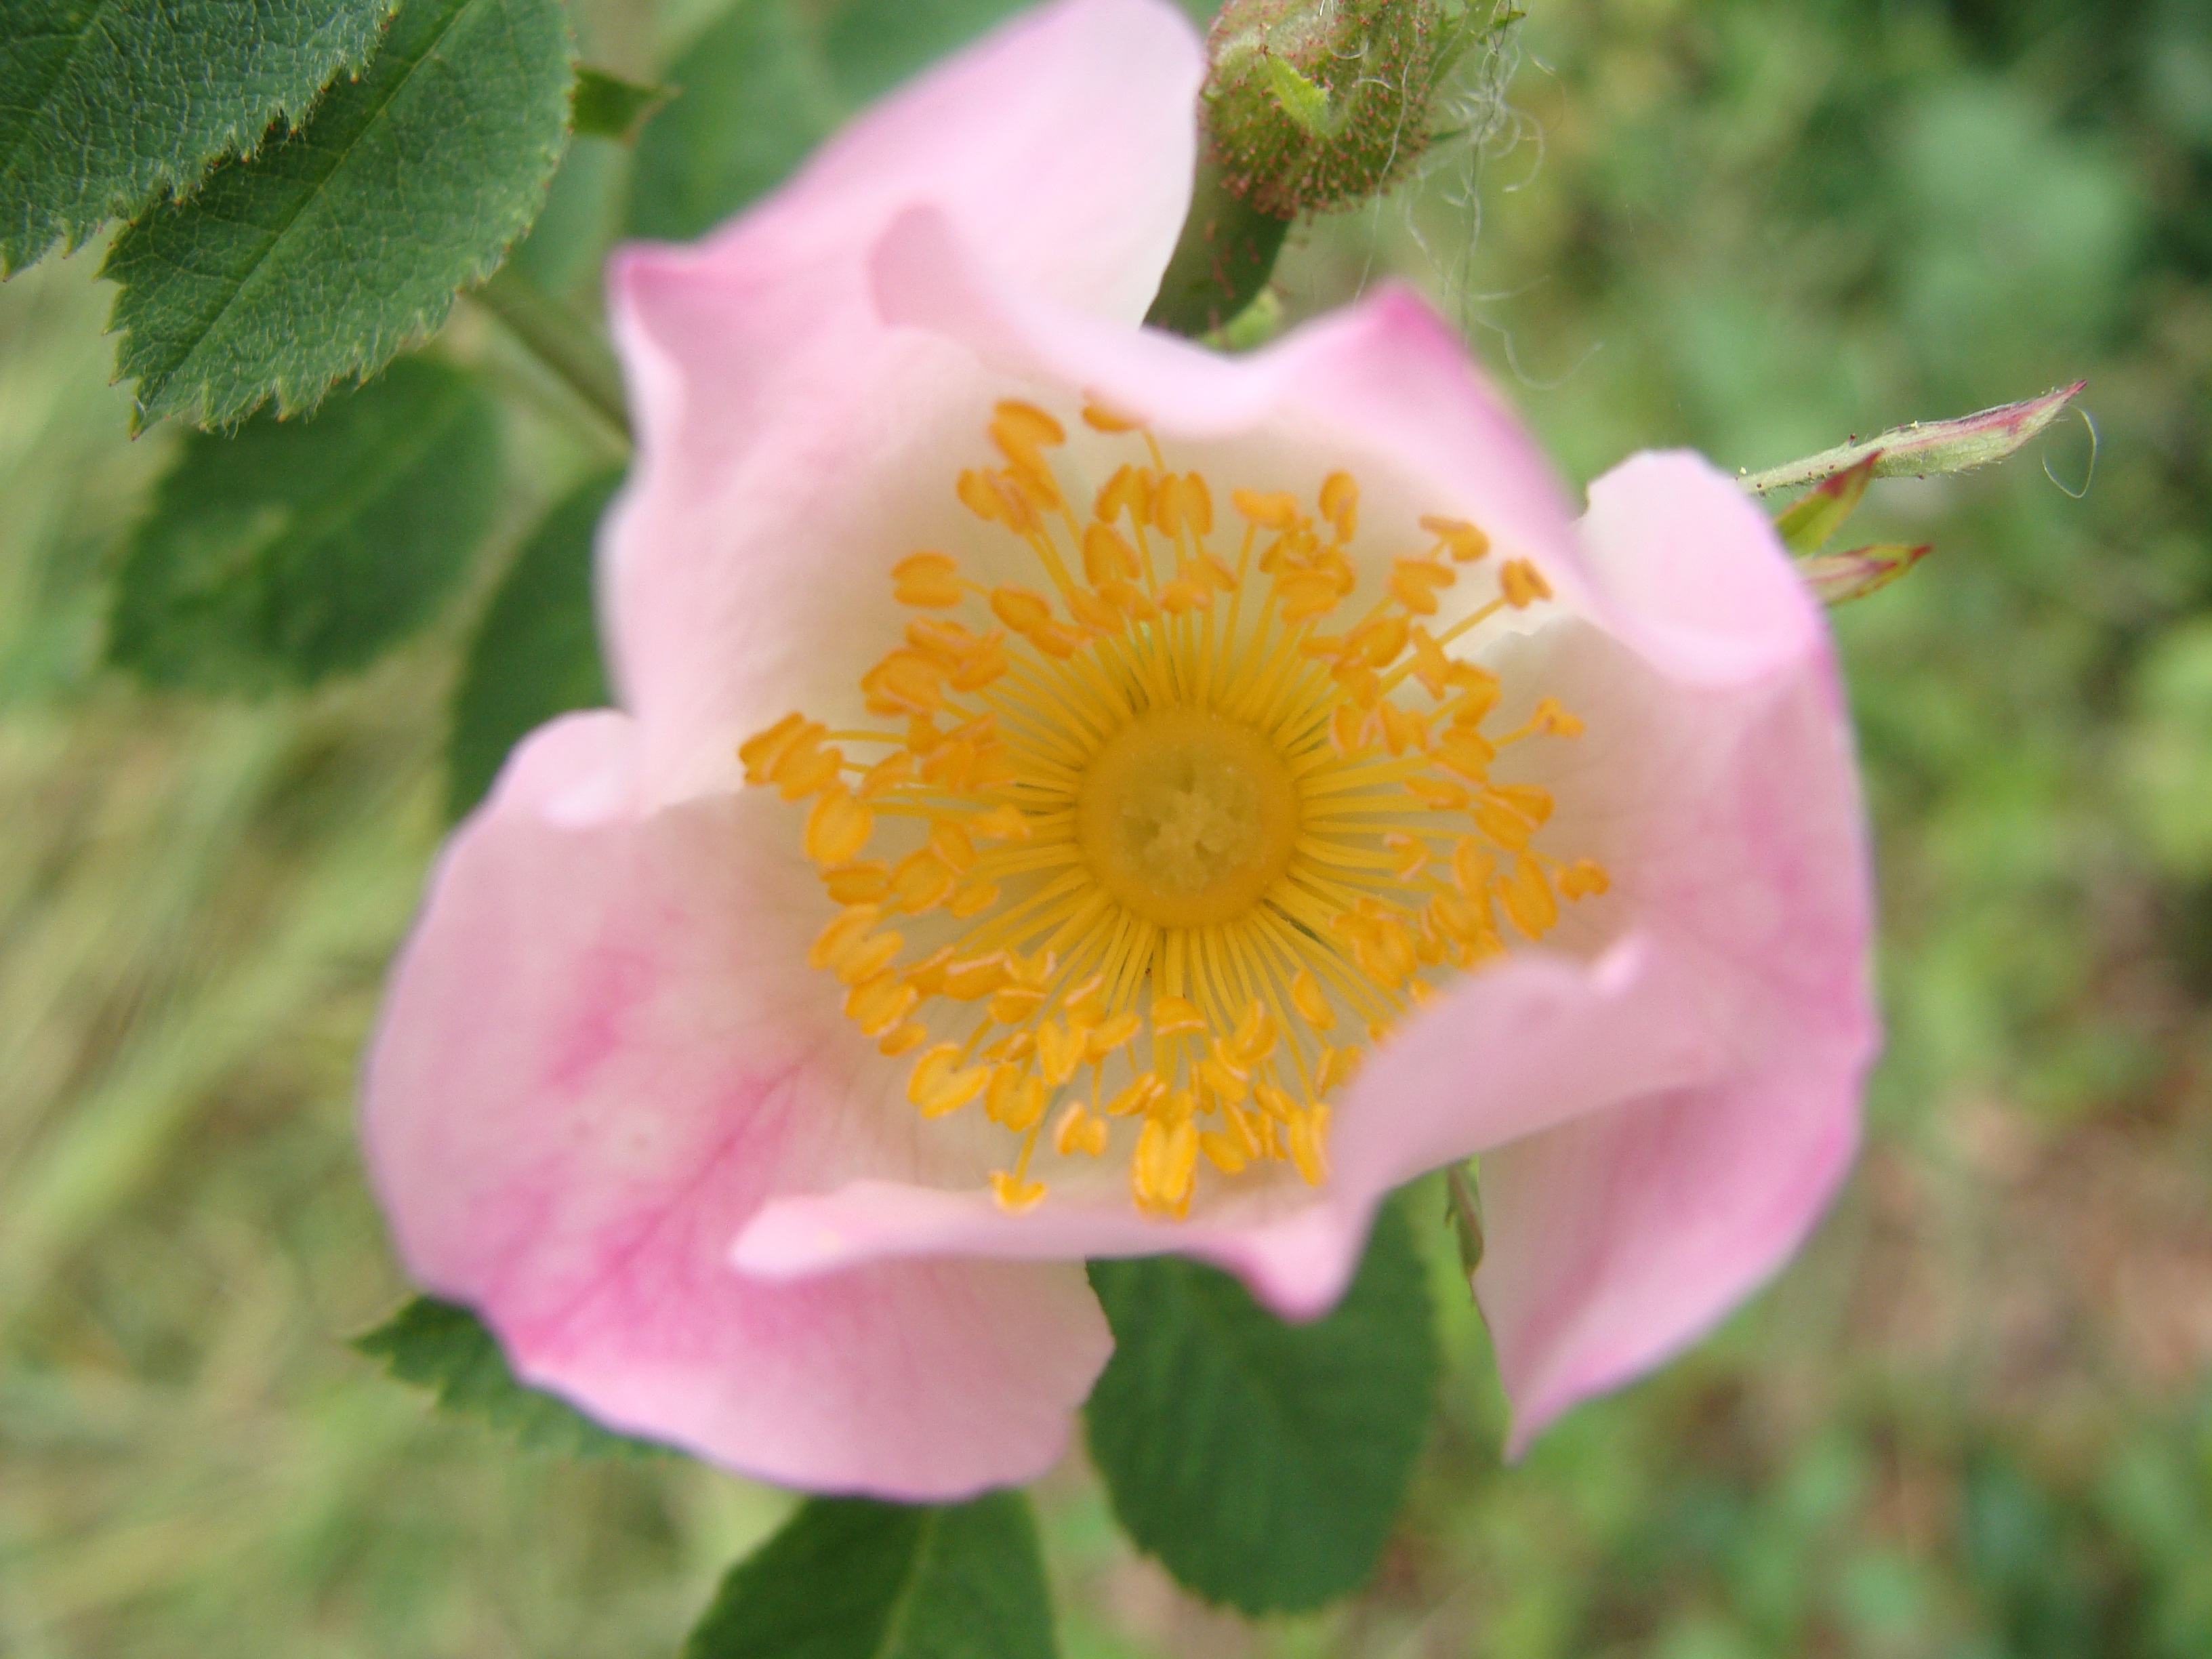
blossom, plant, flower, petal, rose, botany, flora, wildflower, wild rose, macro photography, rosa canina, flowering plant, garden roses, rose family, wild rose flower, land plant, rosa rubiginosa, tapaculo